Tegula pulligo

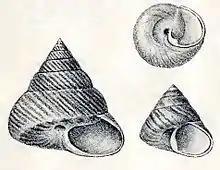
"Tegula pulligo"

The size of the shell varies between 19 mm and 41 mm. The solid shell is deeply and widely umbilicate. It has a conical shape with an elevated spire. Its color is dull purplish or brown, when worn often orange, obliquely streaked with white or unicolored. The seven whorls are flattened, the upper ones finely spirally striate and sometimes very obsoletely plicate. The remainder is smooth, obliquely finely striate. The base of the shell is flattened, slightly convex, obliquely streaked, concave and white around the umbilicus. The body whorl is bluntly angled at the periphery. The aperture is very oblique, smaller than usual in this genus. The thin columella is obtusely dentate, ending above in a white callus which partly covers the umbilicus. There is no spiral ridge within the umbilicus.